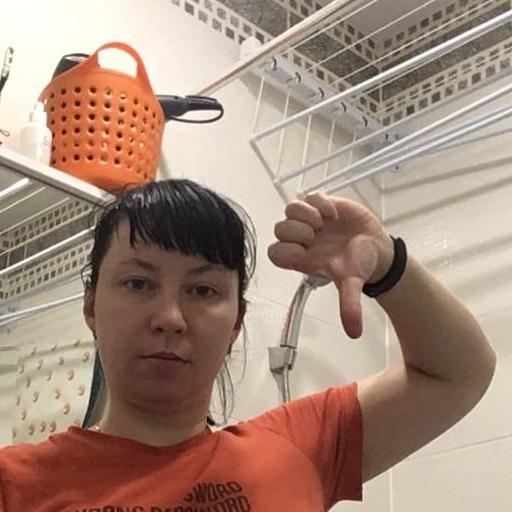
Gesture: dislike